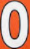
Number: 0